Netball

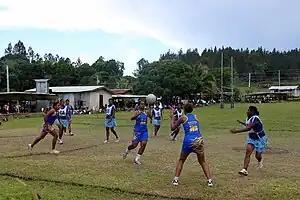
A pass takes place during a women's netball game in Fiji.

Netball is a popular participant sport in countries of the Commonwealth of Nations. Non-Commonwealth entities with full IFNA membership include Switzerland, Taiwan, Thailand, Argentina, Bermuda, the Cayman Islands and the United States, along with former Commonwealth members Zimbabwe, Ireland and Hong Kong. According to the IFNA, over 20 million people play netball in more than 80 countries. International tournaments are held among countries in each of the five IFNA regions, either annually or every four years. School leagues and national club competitions have been organised in England, Australia, New Zealand and Jamaica since the early twentieth century. Franchise-based netball leagues did not emerge until the late 1990s. These competitions sought to increase the profile of the sport in their respective countries. Despite widespread local interest, participation was largely amateur.